List of The X-Files episodes

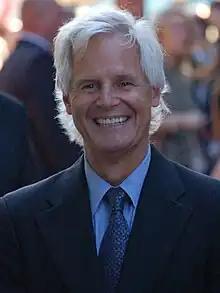
A man with long white hair and a black suit, with a tie, is standing and smiling.

"The X-Files" is an American science fiction–supernatural television series that originally aired on the Fox network for 9 seasons from September 10, 1993, to May 19, 2002. The series centers on FBI special agents Fox Mulder (David Duchovny) and Dana Scully (Gillian Anderson), who work on cases linked to the paranormal, called X-Files. Mulder, an FBI profiler, is a believer in the paranormal, and the skeptical Scully, a medical doctor, is assigned to make scientific analyses of Mulder's discoveries which could ultimately be used to discredit his work. Throughout the series the two develop a close friendship. During the eighth and ninth seasons of the series, Duchovny's role was reduced from lead actor to an intermittent lead role.